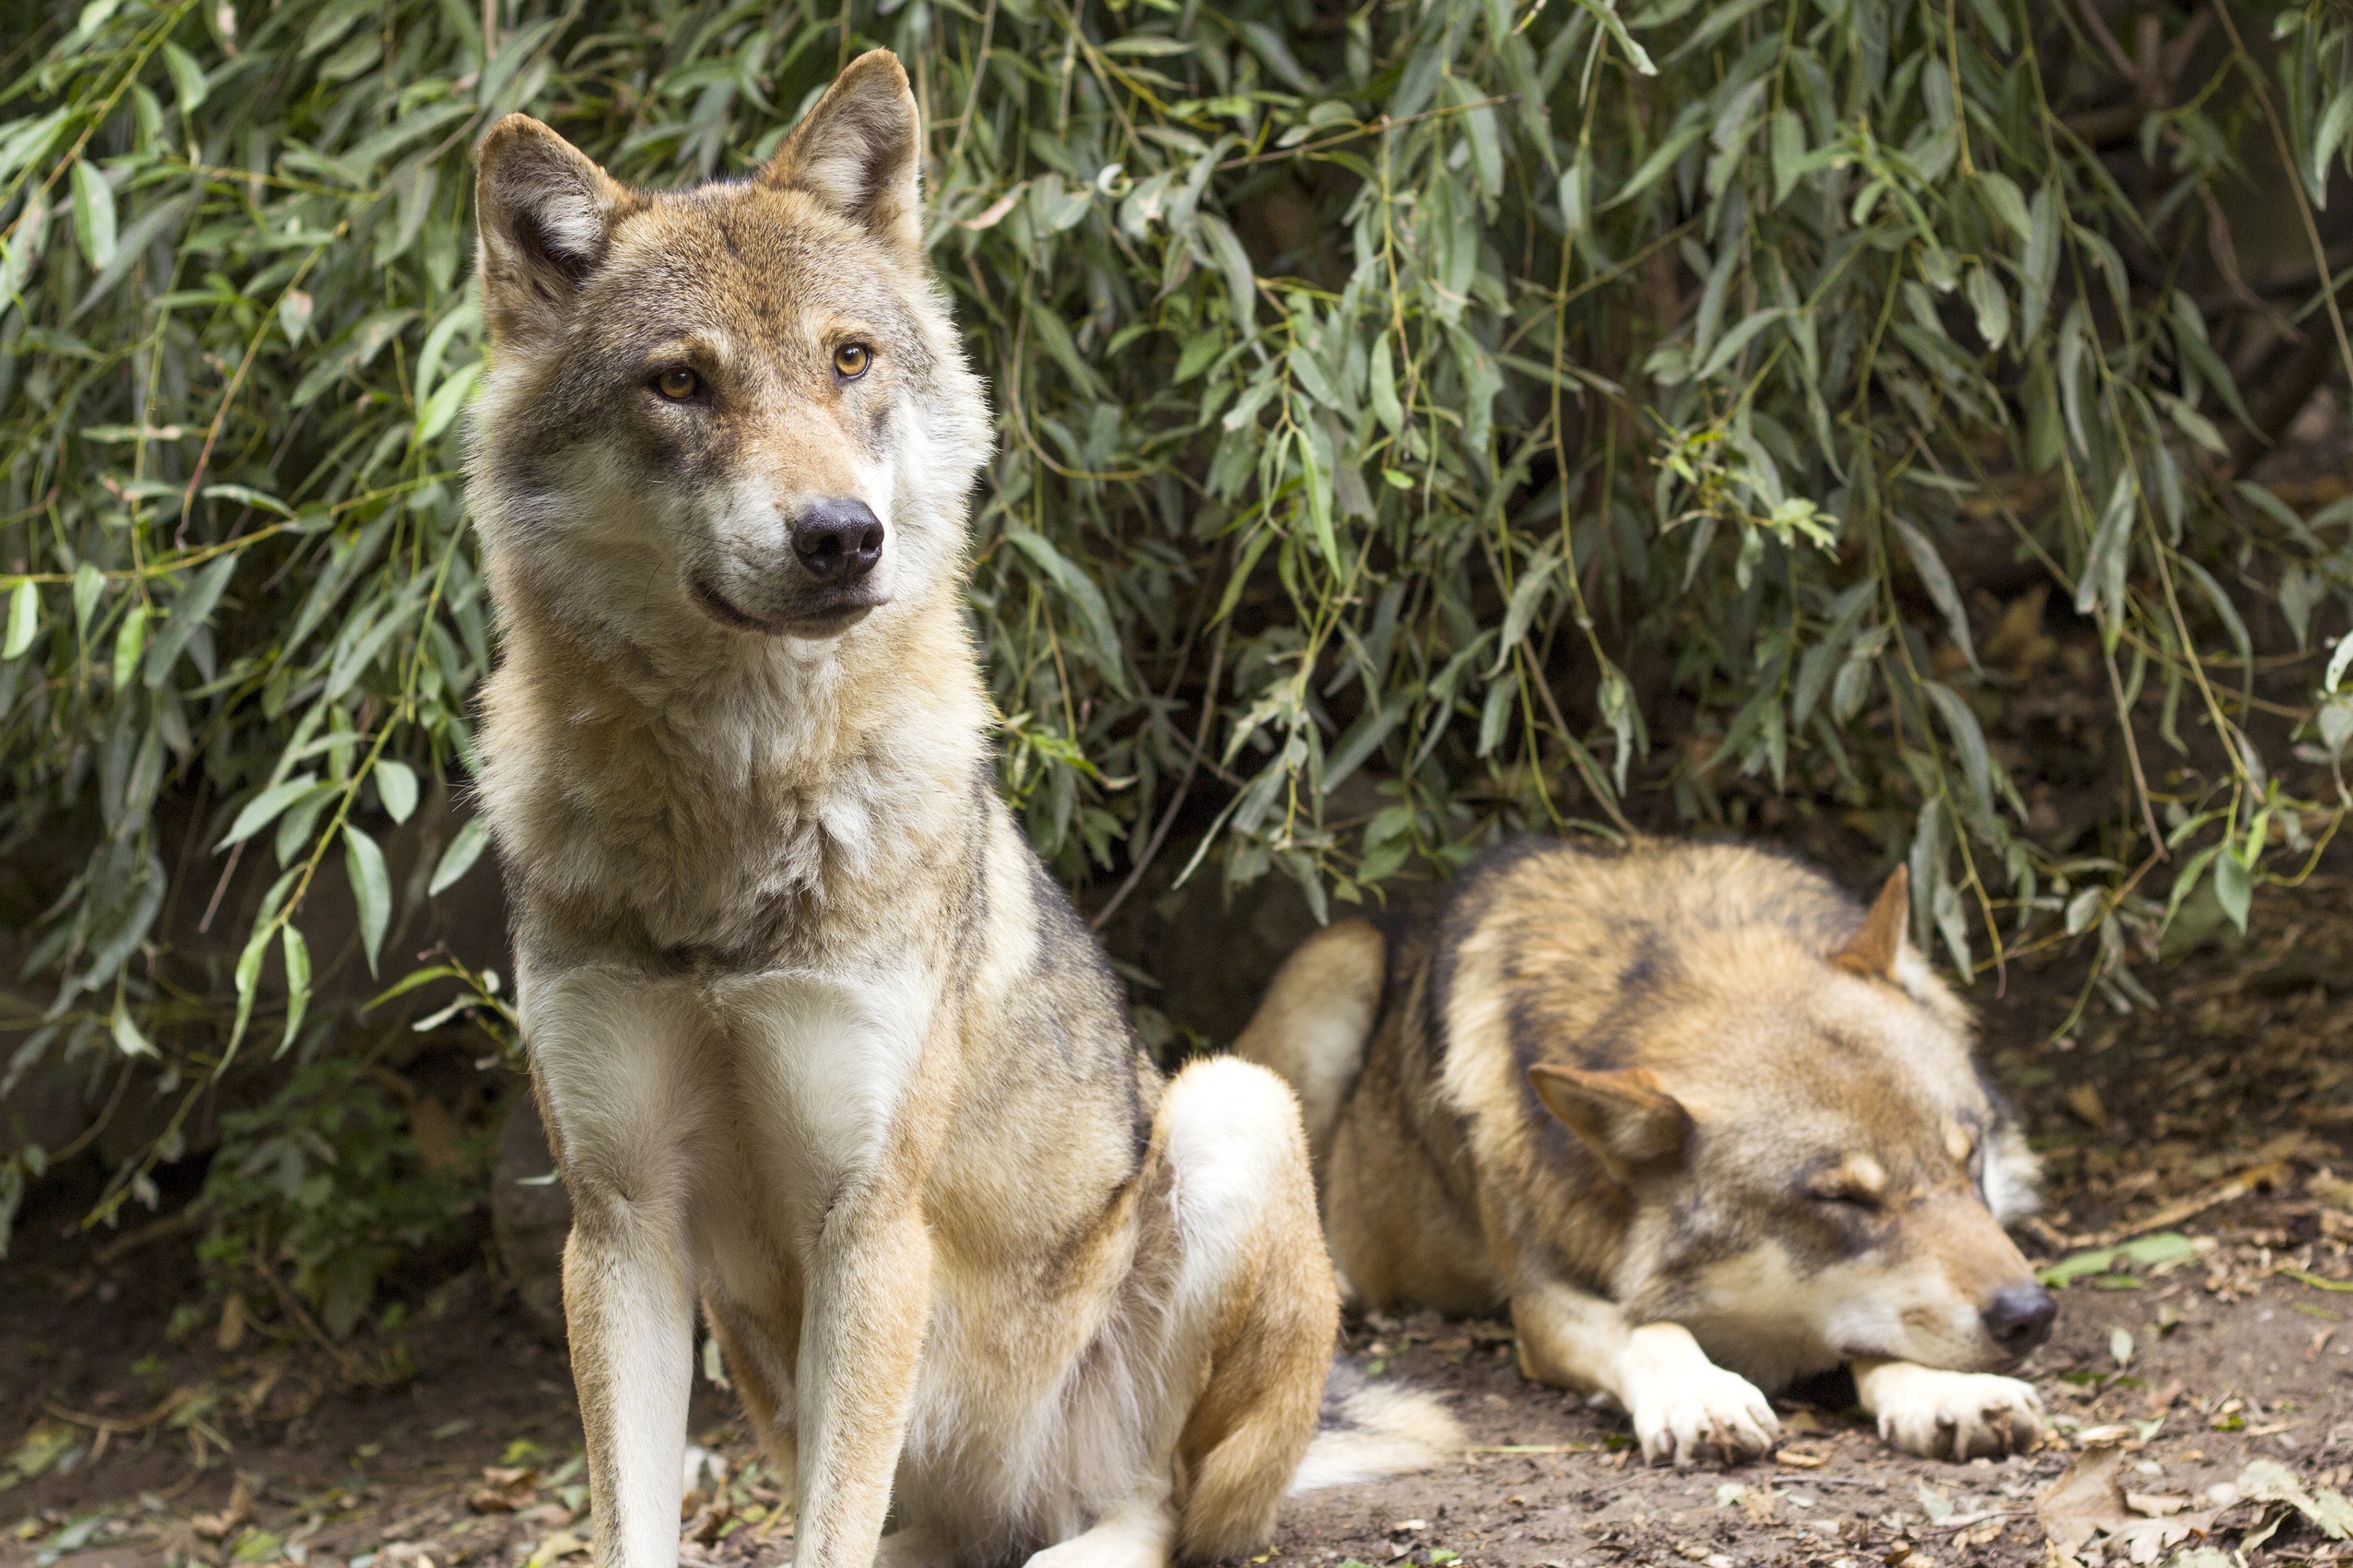
view, wildlife, fur, sitting, mammal, wolf, predator, fauna, grey, vertebrate, attention, pack, european wolf, canis lupus, frontal, shikoku, two wolves, dingo, dog like mammal, red wolf, saarloos wolfdog, wolfdog, czechoslovakian wolfdog, carnivoran, dog breed group, greenland dog, east siberian laika, west siberian laika, j mthund, canis lupus tundrarum, dog crossbreeds, tamaskan dog, northern inuit dog, native american indian dog, dhole